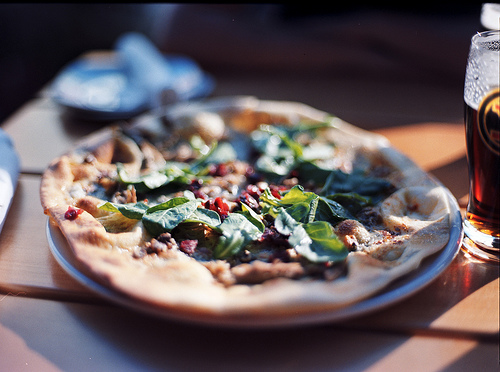
question: お皿の上にはどんな料理がありますか？
answer: ピザ

question: ピザはいくつありますか？
answer: 一枚

question: ピザを誰か食べていますか？
answer: 誰も食べていません。

question: ピザのお皿はどこの上に置かれていますか？
answer: テーブル

question: お皿があるテーブルはどんな素材ですか？
answer: 木

question: お皿があるテーブルは何色ですか？
answer: 茶色

question: お皿の右側にはどんな食器が置かれていますか？
answer: グラス

question: ピザの上にある葉っぱは何色ですか？
answer: 緑色